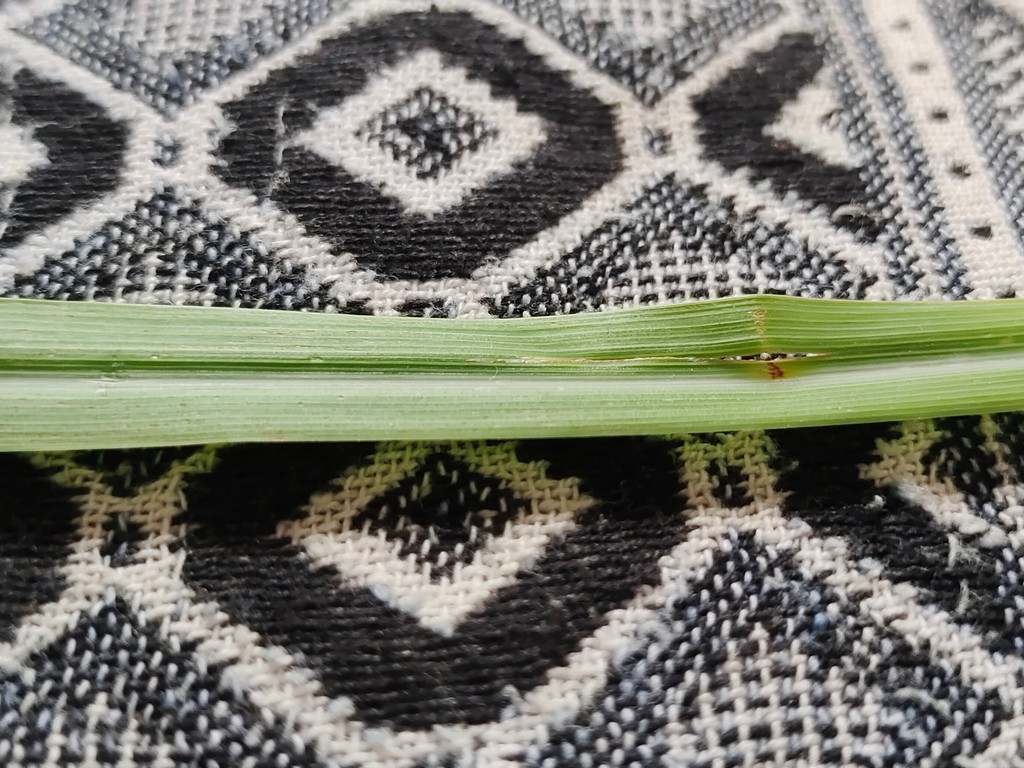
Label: Unhealthy